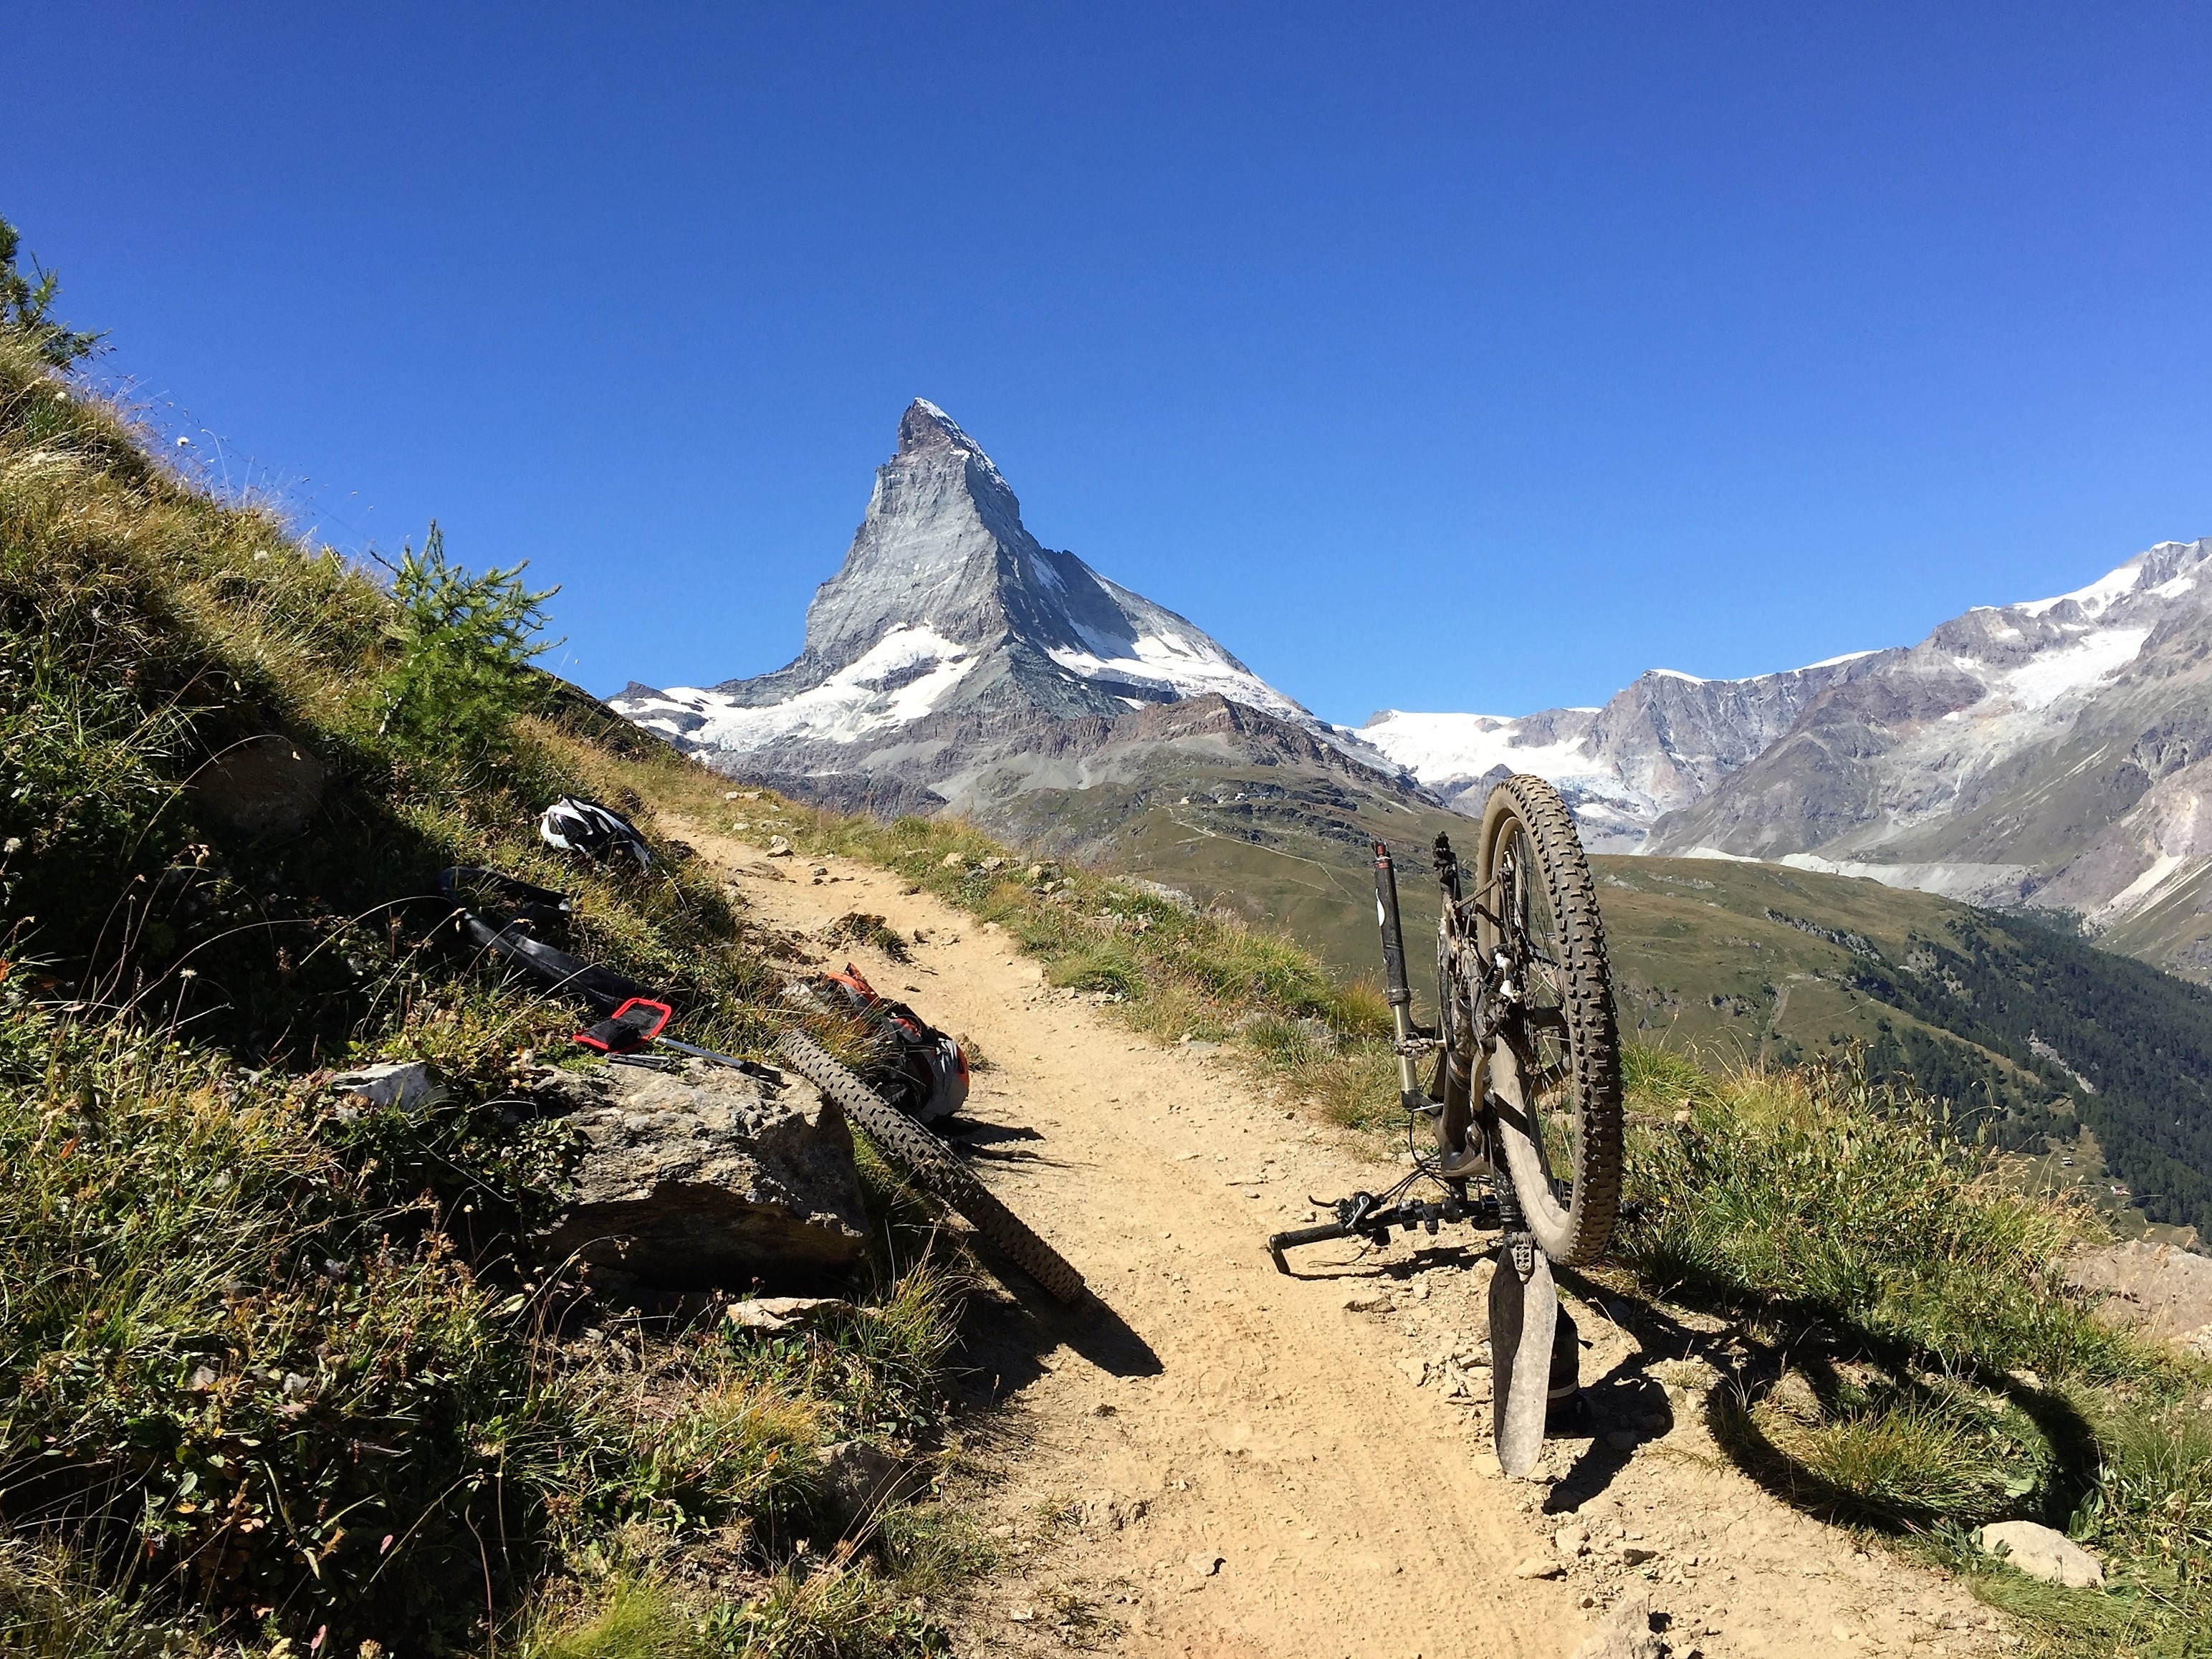
landscape, nature, wilderness, walking, mountain, snow, sky, hiking, trail, adventure, valley, mountain range, summer, green, high, alpine, blue, national park, ridge, summit, height, south, cycling, sports, alps, vegetation, backpacking, swiss, plateau, switzerland, landform, mountain pass, zermatt, matterhorn, mountainous landforms, swiss made